Berkeley Carroll School

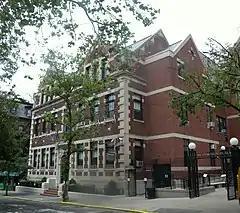
The Middle and Upper School building at 181 Lincoln Place

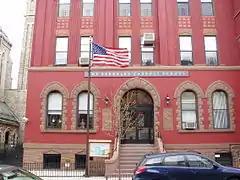
The Lower School building on Carroll Street

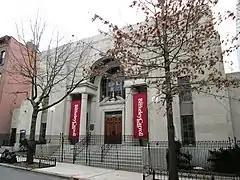
The former First Church of Christ Scientist at 156 Sterling Place is home to Berkeley Carroll's 400-seat Marlene Clary Performance Space, which was finished in 2016, classrooms and offices.

The Berkeley Carroll School is a coed independent college prep school in New York City. Located in Park Slope, Brooklyn, it has a Lower School (preK – grade 4), Middle School (grades 5–8) and Upper School (grades 9–12).